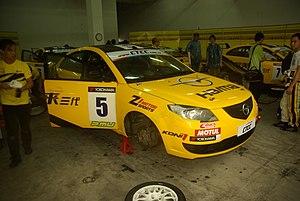
Haima Automobile Co., Ltd, opérant également sous le nom Haima, est un constructeur automobile chinois localisée à Hainan et une filiale de FAW Group. Ses activités principales incluent la conception, le développement, la production et la vente de voitures de tourisme et camionnettes vendus sous la marque Haima. Haima a été fondée en 1992 en tant qu'entreprise collaborative entre le gouvernement provincial de Hainan et le constructeur japonais Mazda, dans le but de produire des modèles Mazda pour le marché chinois.